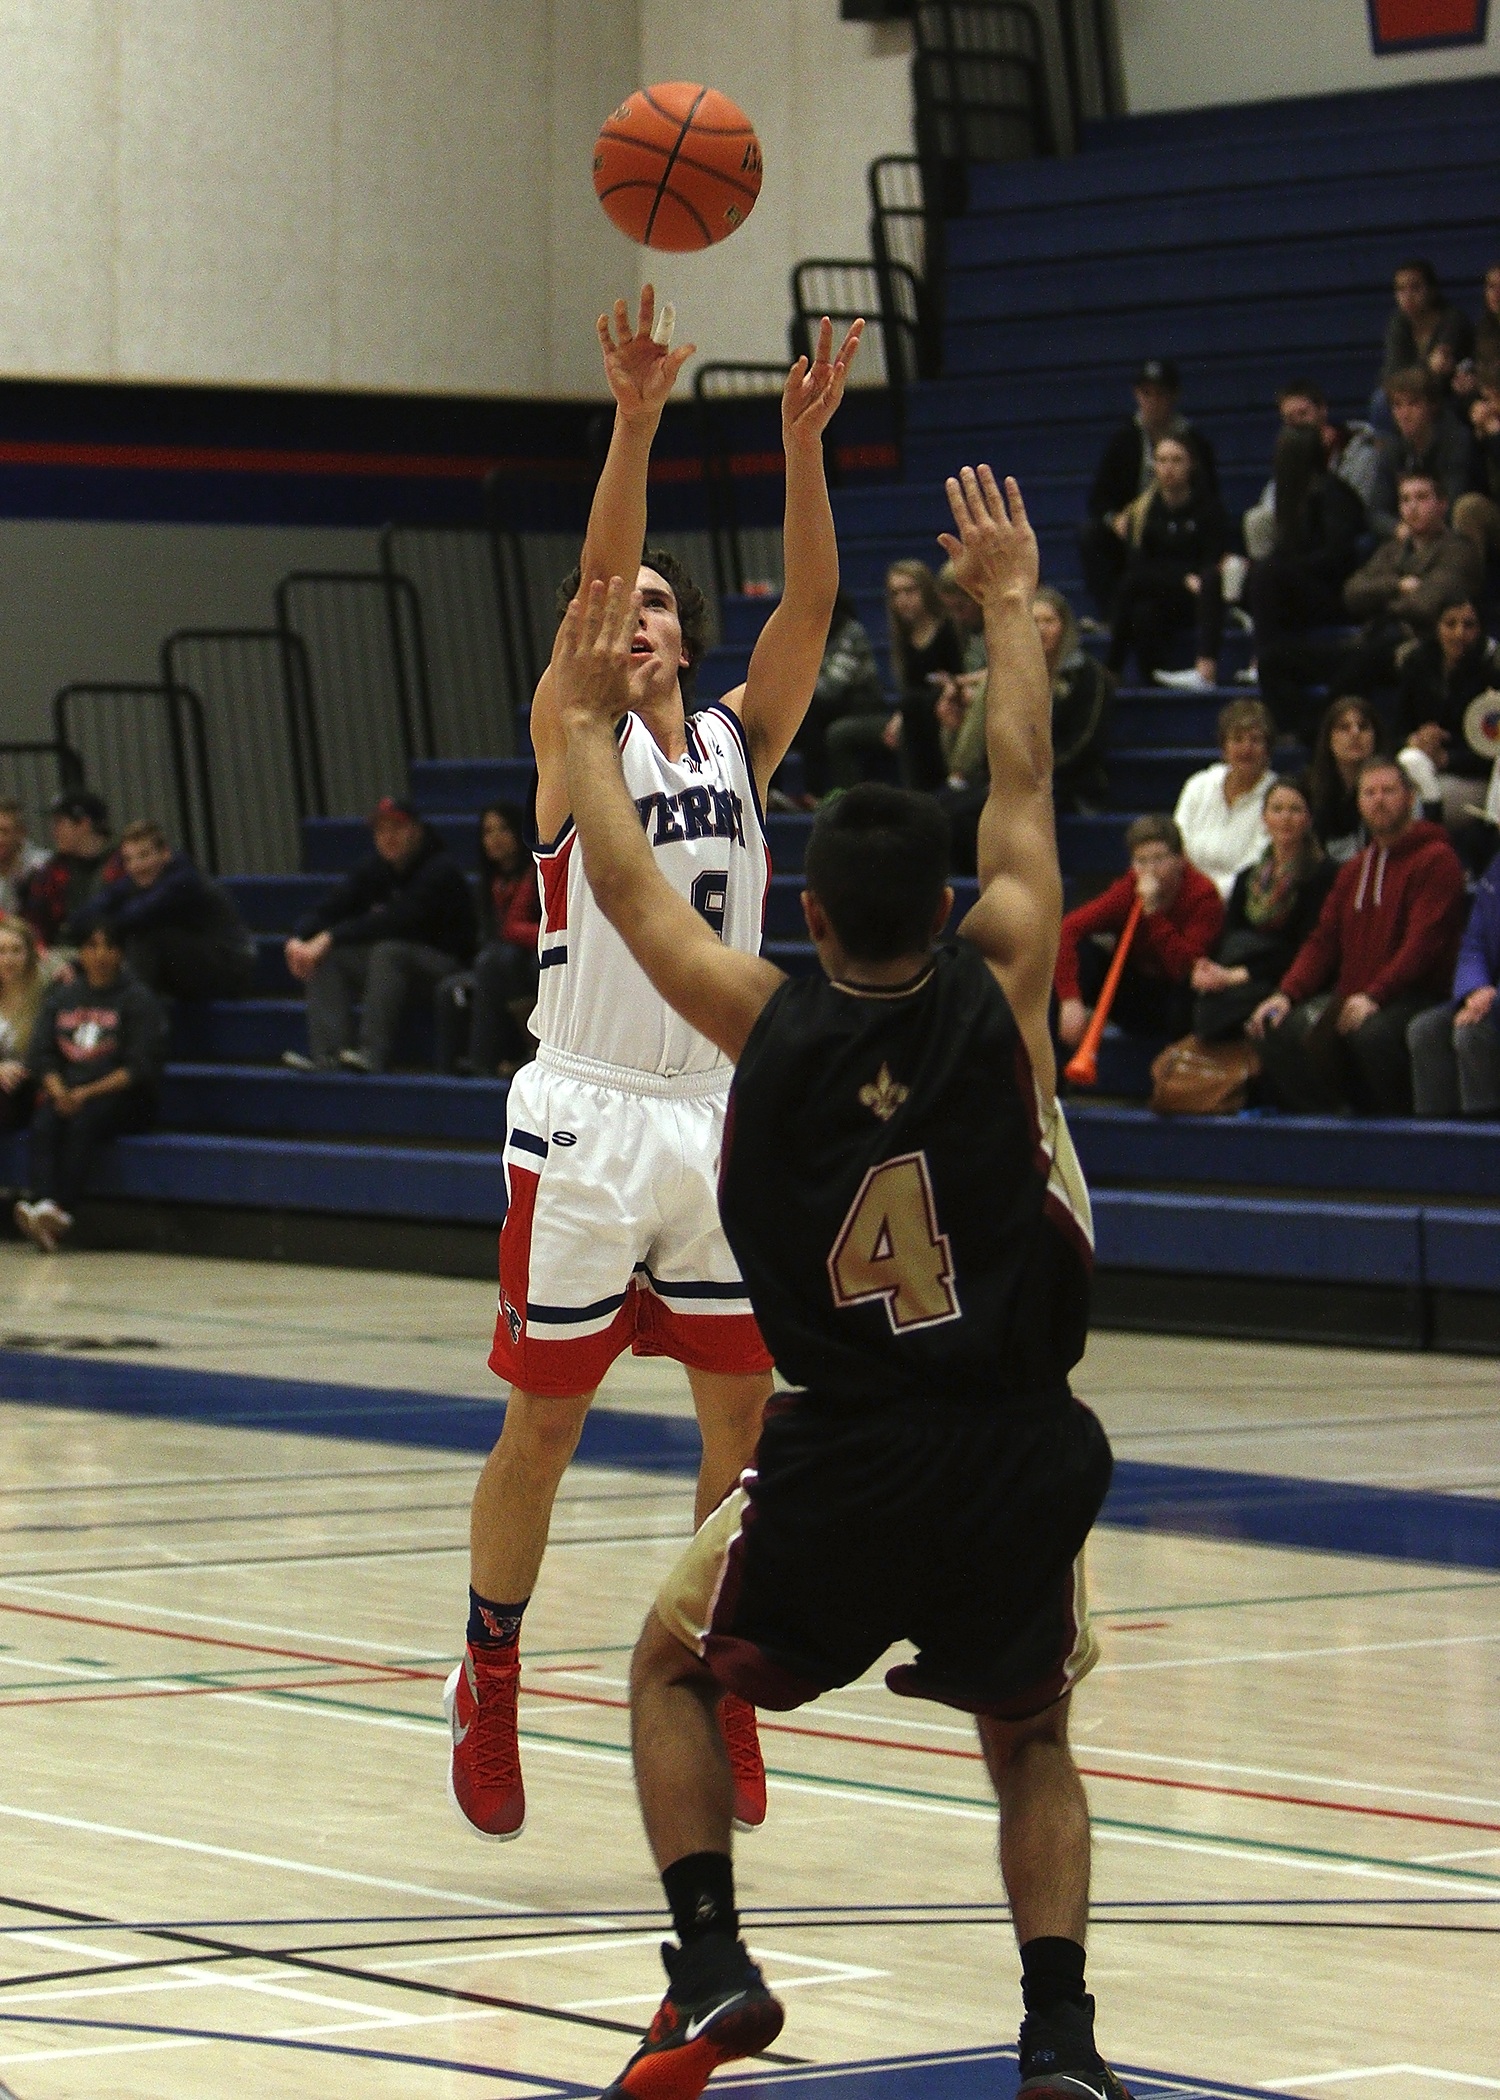
sport, game, play, jump, male, basketball, athletic, action, playing, goal, player, gym, competition, shooting, sports, ball, shoot, court, athlete, tournament, spectators, ball game, scoring, gymnasium, team sport, basketball player, competition event, basketball moves